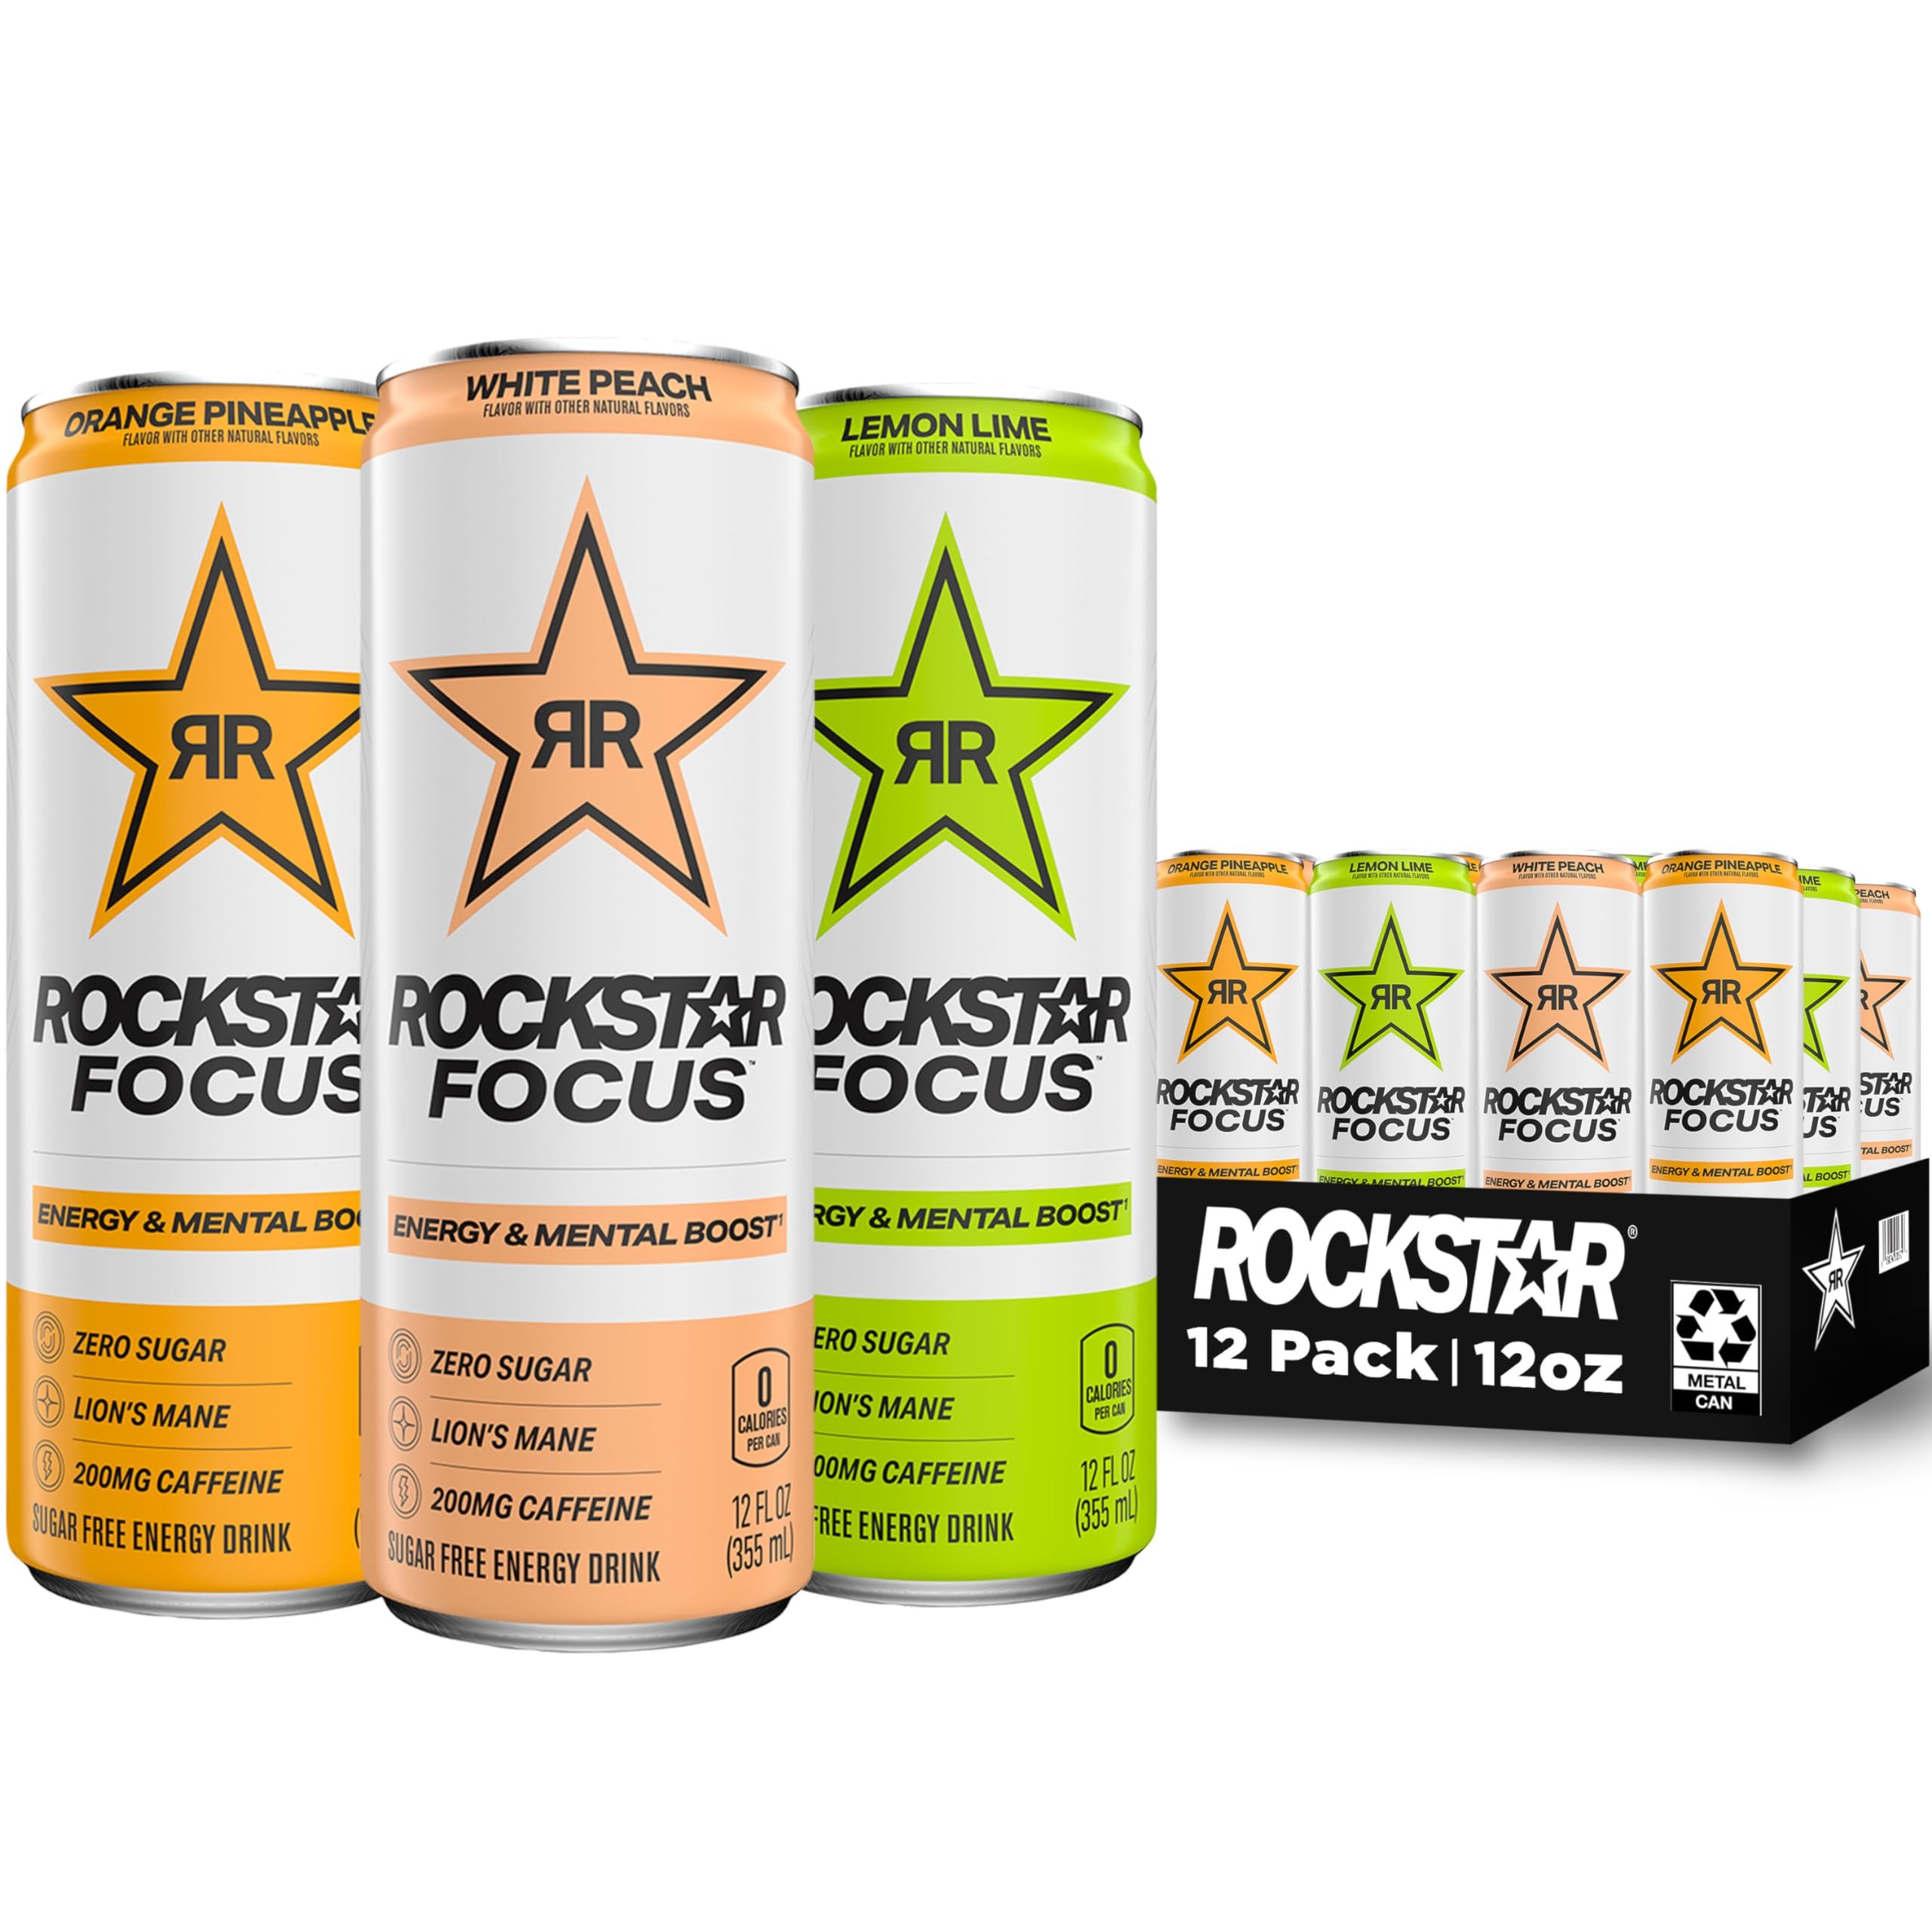
Item Name: Rockstar Focus, 3 Flavor Variety Pack (White Peach, Lemon Lime, Orange Pineapple), 12 Fl Oz Cans (Pack of 12)
Bullet Point 1: Includes 12 (12oz) cans of NEW Rockstar Focus Energy Drink; (4) White Peach, (4) Lemon Lime, & (4) Orange Pineappleenergy and mental boost* with Lion’s Mane, Zero Sugar, Zero Calories
Bullet Point 2: Lion’s Mane: popular mushroom meets OG Rockstar Energy
Bullet Point 3: Zero Sugar and Zero Calories: Rockstar Focus Energy Drink is all flavor, no guilt
Bullet Point 4: 200mg Caffeine: Rockstar Focus Energy Drink is your energy & mental boost companion so you can be in the moment
Bullet Point 5: Rockstar Focus Energy Drink: Boss your day. Sustained energy & focus.
Bullet Point 6: *at least 75mg of caffeine has been shown to help improve attention
Value: 192.0
Unit: Fl Oz

Price: 25.49